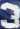
Number: 3